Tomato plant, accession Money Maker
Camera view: vertical (180 deg); turntable rotation: 90 degrees
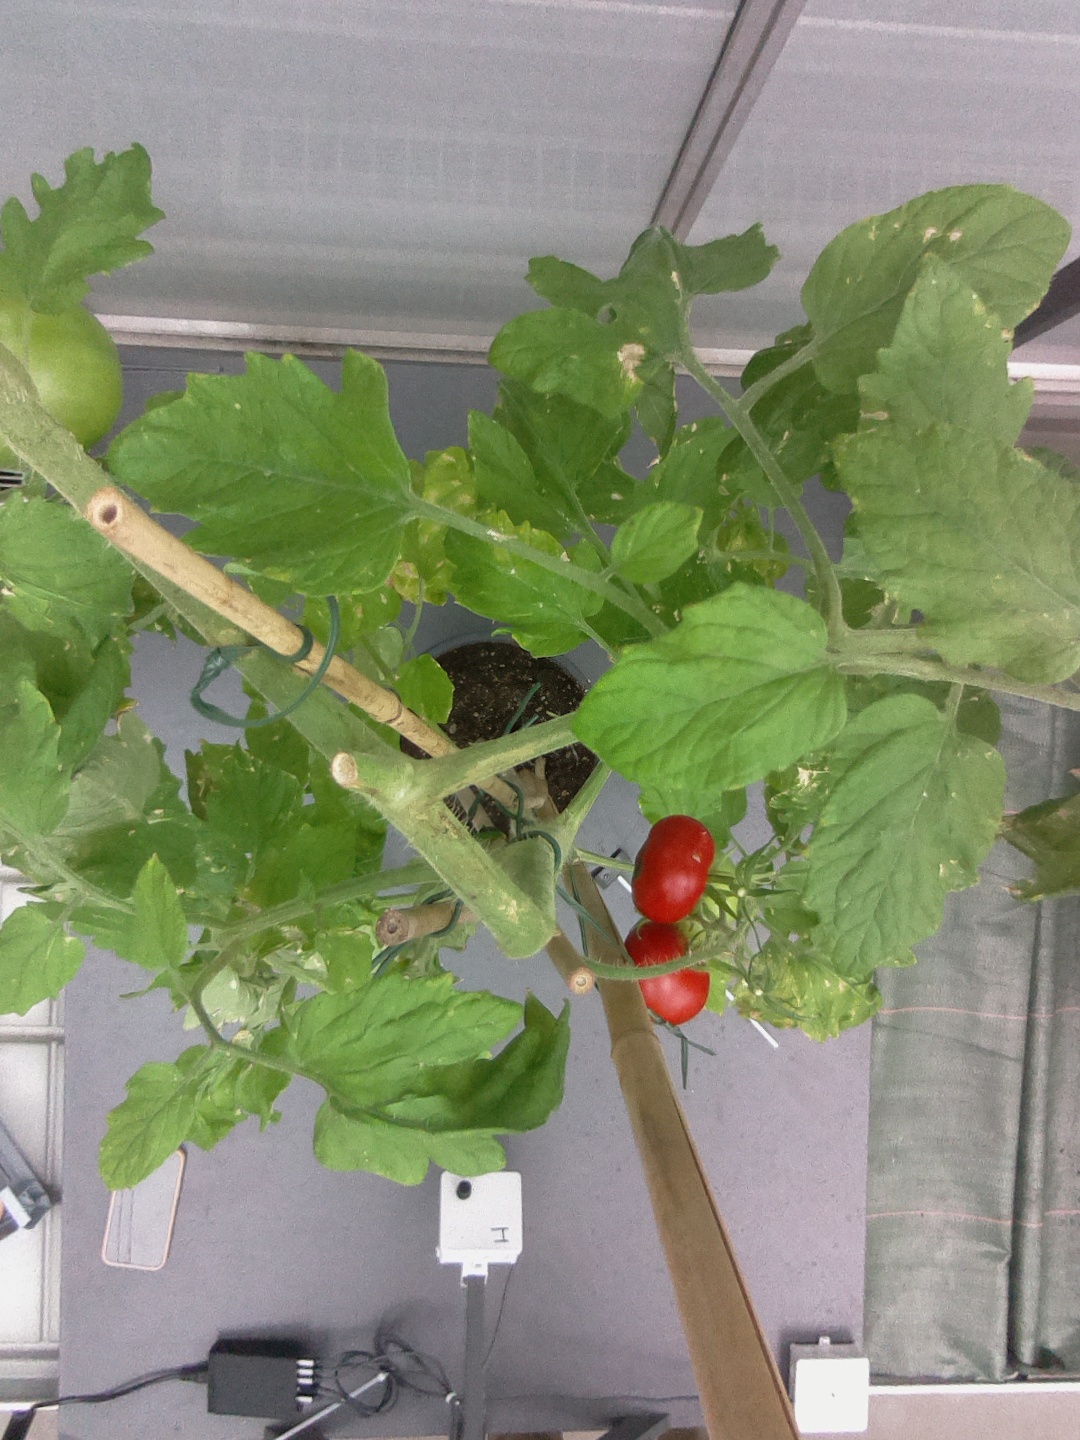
BBCH growth stage 83: 30%-40% of fruits show typical fully ripe color